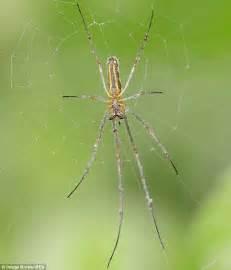
spider